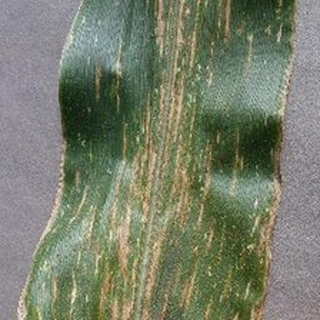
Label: corn_gray_leaf_spot